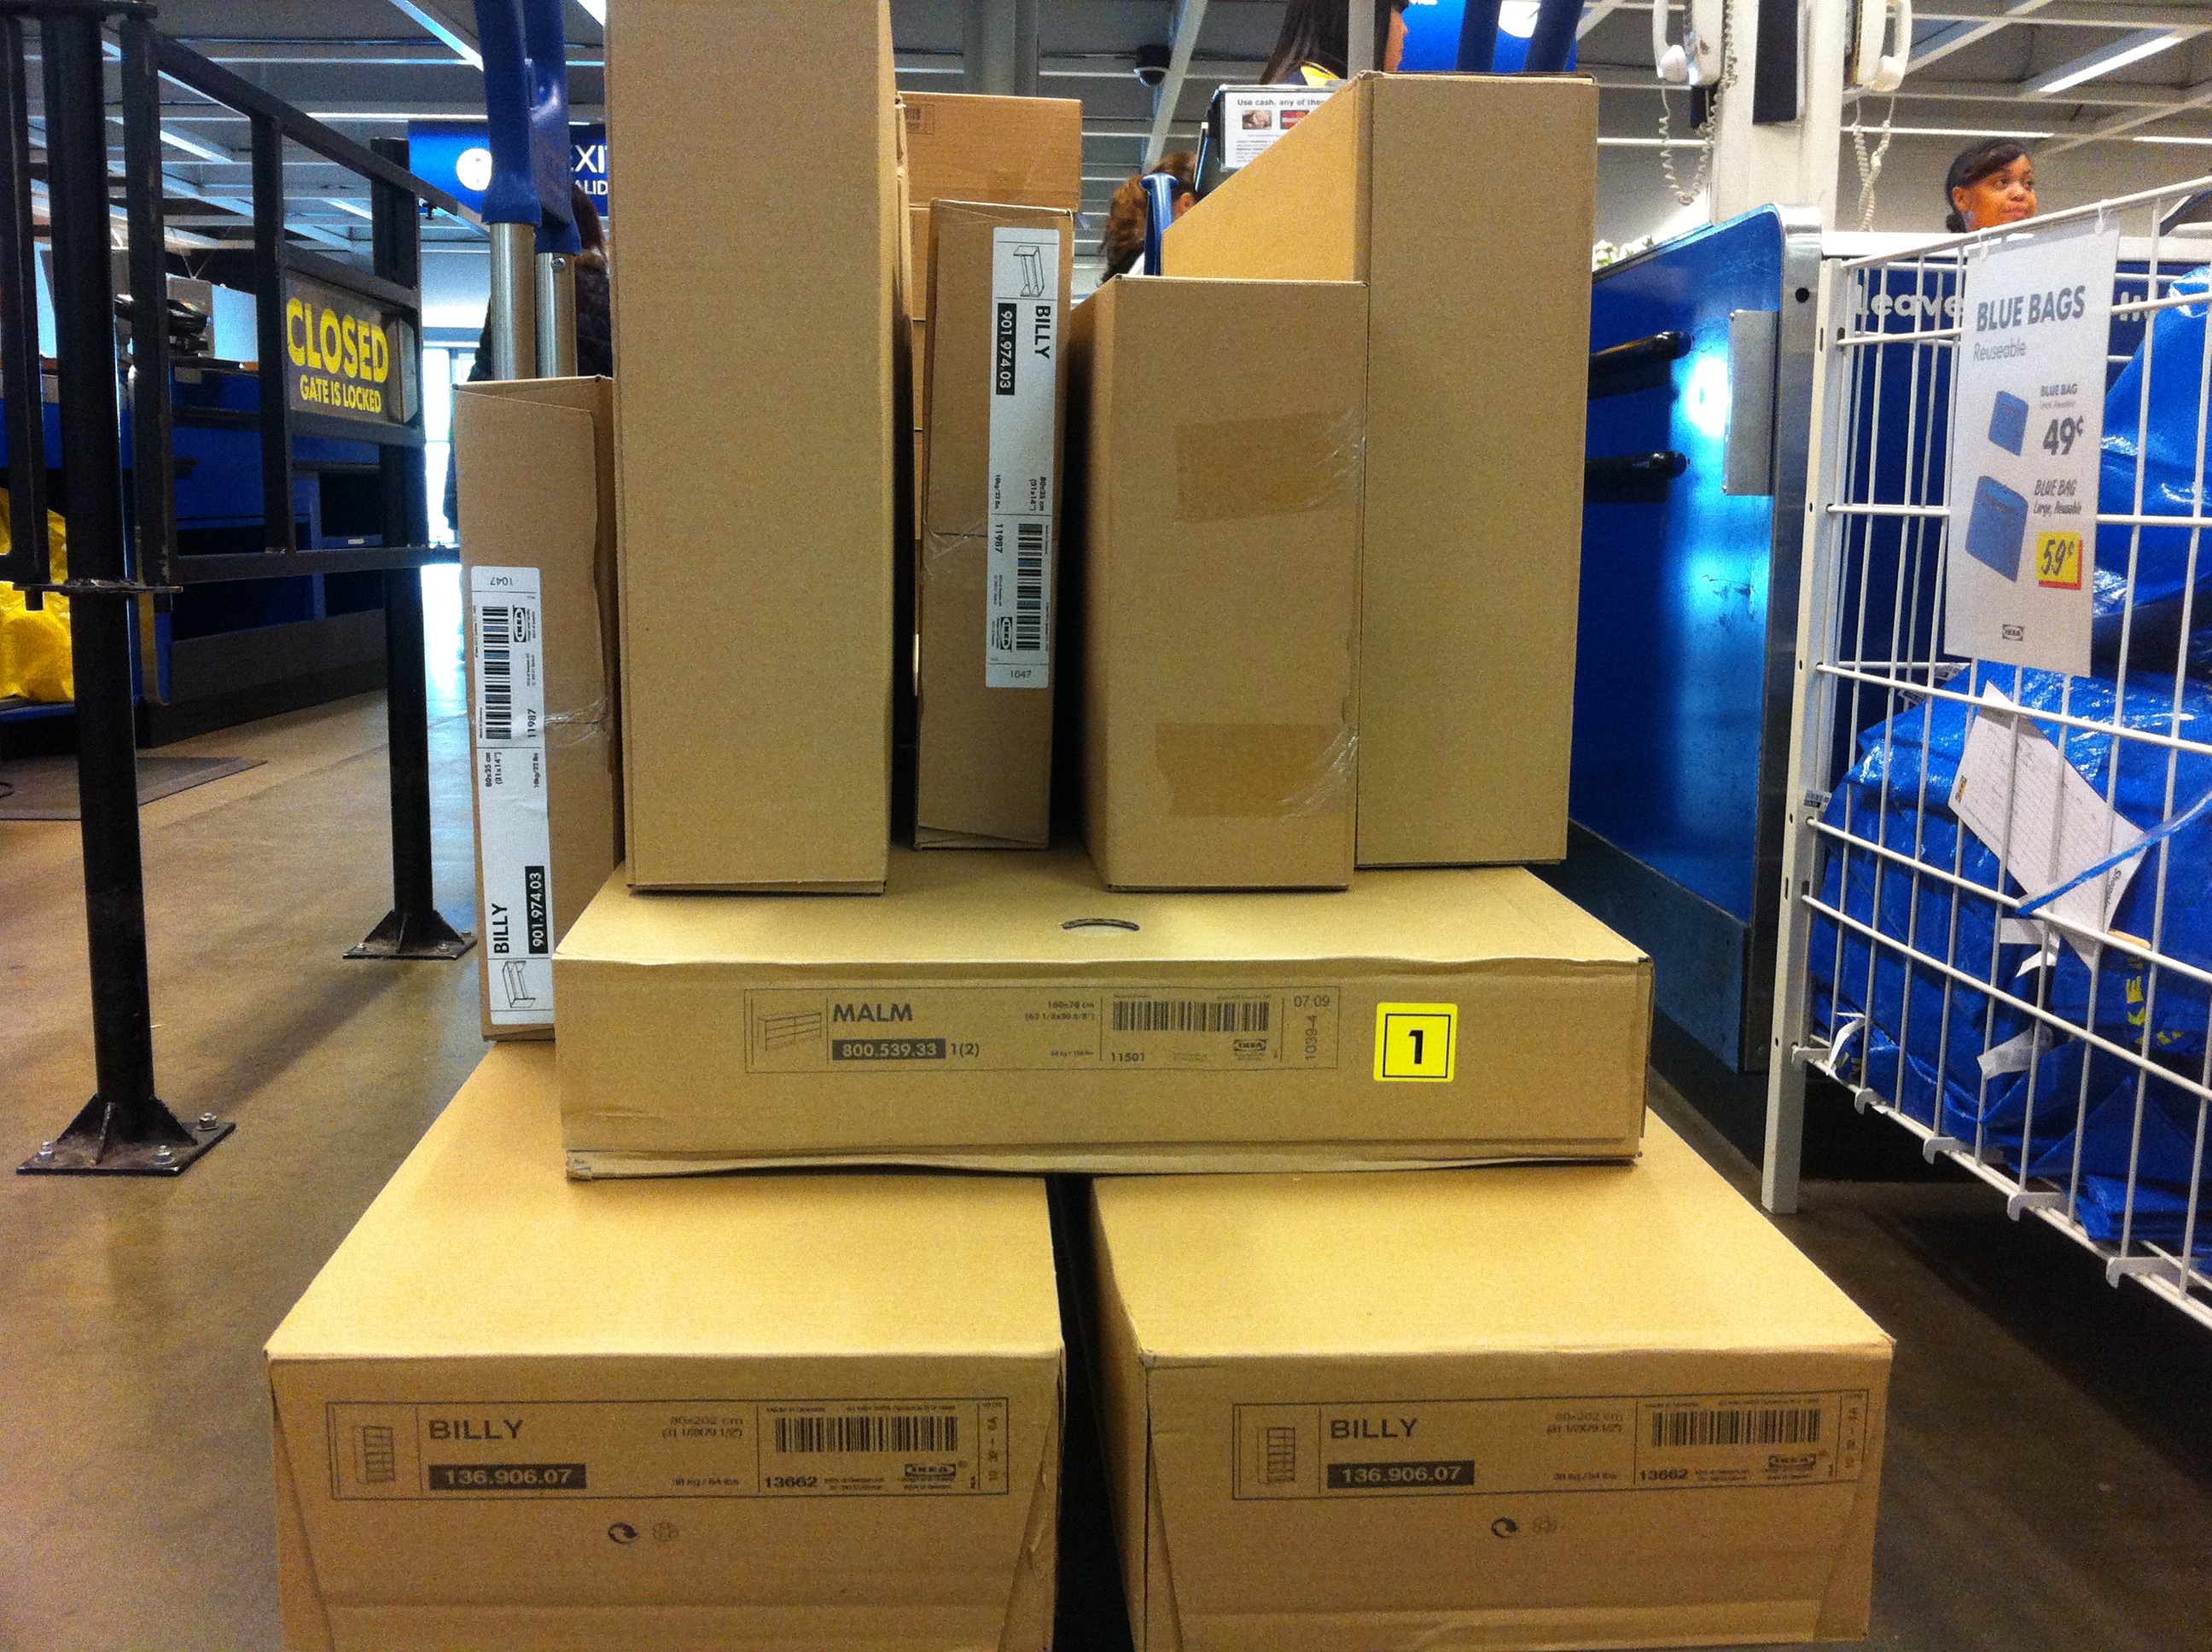
technology, machine, product, 2011365, inventory, personal computer hardware